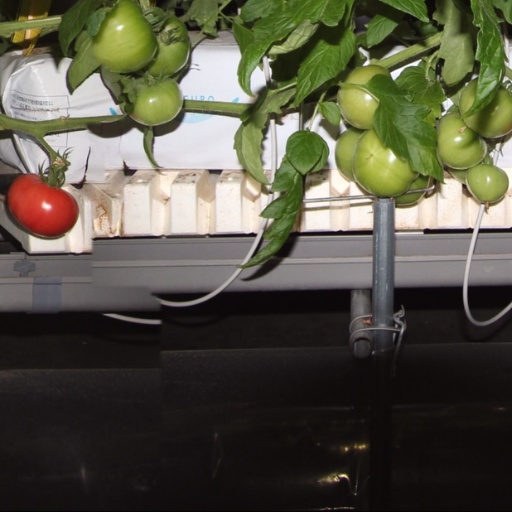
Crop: tomato